2020 National League Championship Series

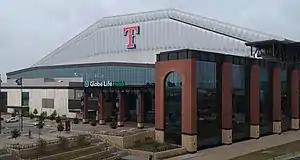
Globe Life Field

As part of the terms set for the postseason, all games of the Championship Series are played at a neutral site at Globe Life Field in Arlington, Texas. This is the first National League Championship Series to take place exclusively at a neutral site. Both teams stayed at the Four Seasons Resort and Club Dallas at Las Colinas as the designated bubble hotel.